Nordic Museum

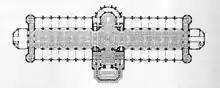
Architectural plans of the museum

The present building, the design of Isak Gustaf Clason, was completed in 1907 after a 19-year construction process. Originally, it was intended to be a national monument housing the material inheritance of the nation. It was, however, only half-completed for the Stockholm Exposition 1897, and it never was completed to the extent originally planned, three times the actual size. It takes its style from Dutch-influenced Danish Renaissance architecture (i.e. buildings such as Frederiksborg Palace) rather than any specifically Swedish historical models. The core of the "cathedralesque" building is taken up by a huge main hall (126 meters long) passing through all the stories up to the roof and dominated by the enormous sculpture of King Gustav Vasa, the Swedish so called founder-king. For the construction, brick and granite was used for the walls, while concrete was used for the roof.